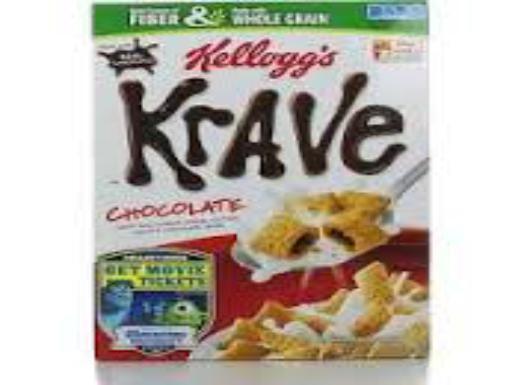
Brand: Krave
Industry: Food